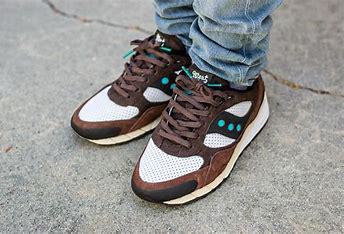
Brand: Saucony
Model: Shadow 6000